Albertsons

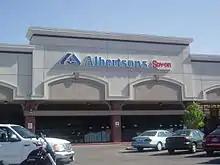
A typical Albertsons in Boise, Idaho, in June 2007 (Store #162)

Albertsons began to expand heavily in the 1990s. In 1992, Albertsons bought the stores American Stores (formerly Skaggs Drugs Cos.) had in Texas, Oklahoma, Arkansas, and Florida. Many of the stores had been opened as Skaggs Albertsons originally (later turning into "Skaggs Alpha Beta" under American Stores ownership) but by 1991 had been rebranded as Jewel-Osco. These included a few stores that American Stores opened in the late 1980s under that name in Florida. Additionally, a non-food distribution center in Ponca City, Oklahoma, was purchased from ASC.